Sztum

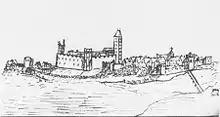
18th-century drawing of Sztum

In 1772 as a result of the First Partition of Poland the town was annexed by the Kingdom of Prussia. In October–December 1831, some Polish infantry units and intendant troops of the November Uprising stopped in the town on the way to their final internment places. In 1871, it became part of the newly created German Empire. In 1910, the Polish "Bank Ludowy" was founded in the town. In Stuhm, the German dialect High Prussian was spoken. Today, the German dialects are extinct.